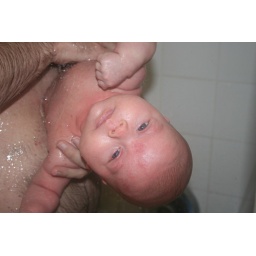
None of those baths in the kitchen sink for me anymore.